Temple (LDS Church)

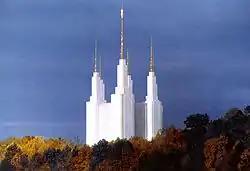
The Washington D.C. Temple is the 16th Latter-day Saint temple.

LDS Church members perform rituals (termed ordinances) within temples. They are taught that temple ordinances are essential to achieving the condition of exaltation after the final judgment. They are also taught that a vast number of dead souls exist in a condition termed as spirit prison, and that a dead individual upon whom the temple ordinances are completed will have a chance to be freed of this imprisoning condition. In this framework ordinances are said to be completed on behalf of either the participant, or a dead individual the same sex as the participant ("on behalf of the dead" or "by proxy").